Elizabeth Pugsley Hayward

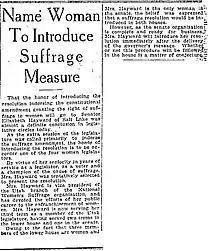
"Salt Lake Telegram" article noting that Senator Elizabeth Hayward would introduce the "resolution indorsing the constitutional amendment granting the right of suffrage to women."

Elizabeth Hayward was a member of the Democratic National Committee. She served as a delegate to the 1908 Democratic National Convention, one of the first women to serve as a national delegate from either major party. She also served as a delegate to the 1916 Democratic National Convention in St. Louis and the 1920 Democratic National Convention in San Francisco.